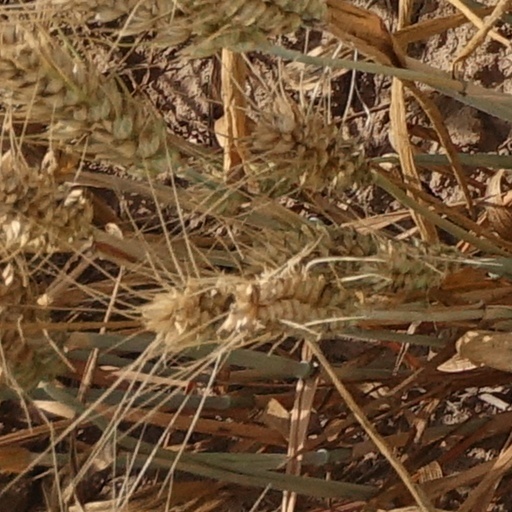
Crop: wheat